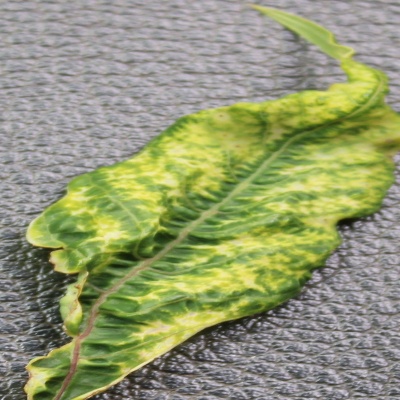
Crop: Cassava
Condition: mosaic